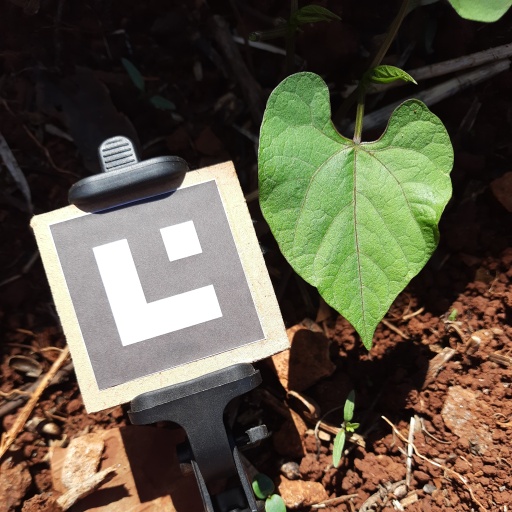
Observations: wavy surface, no eating holes, with soild dust, under sunlight